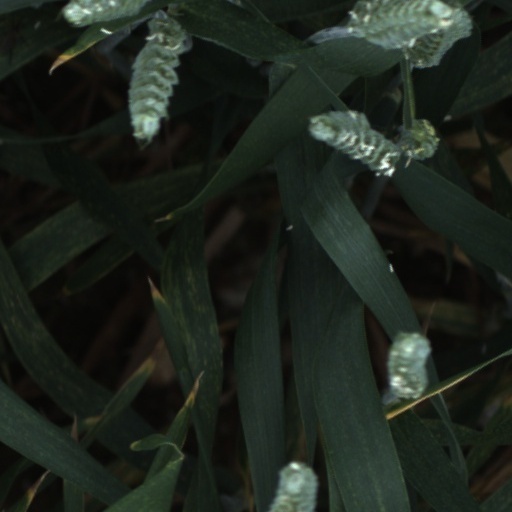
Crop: wheat